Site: brandenburg
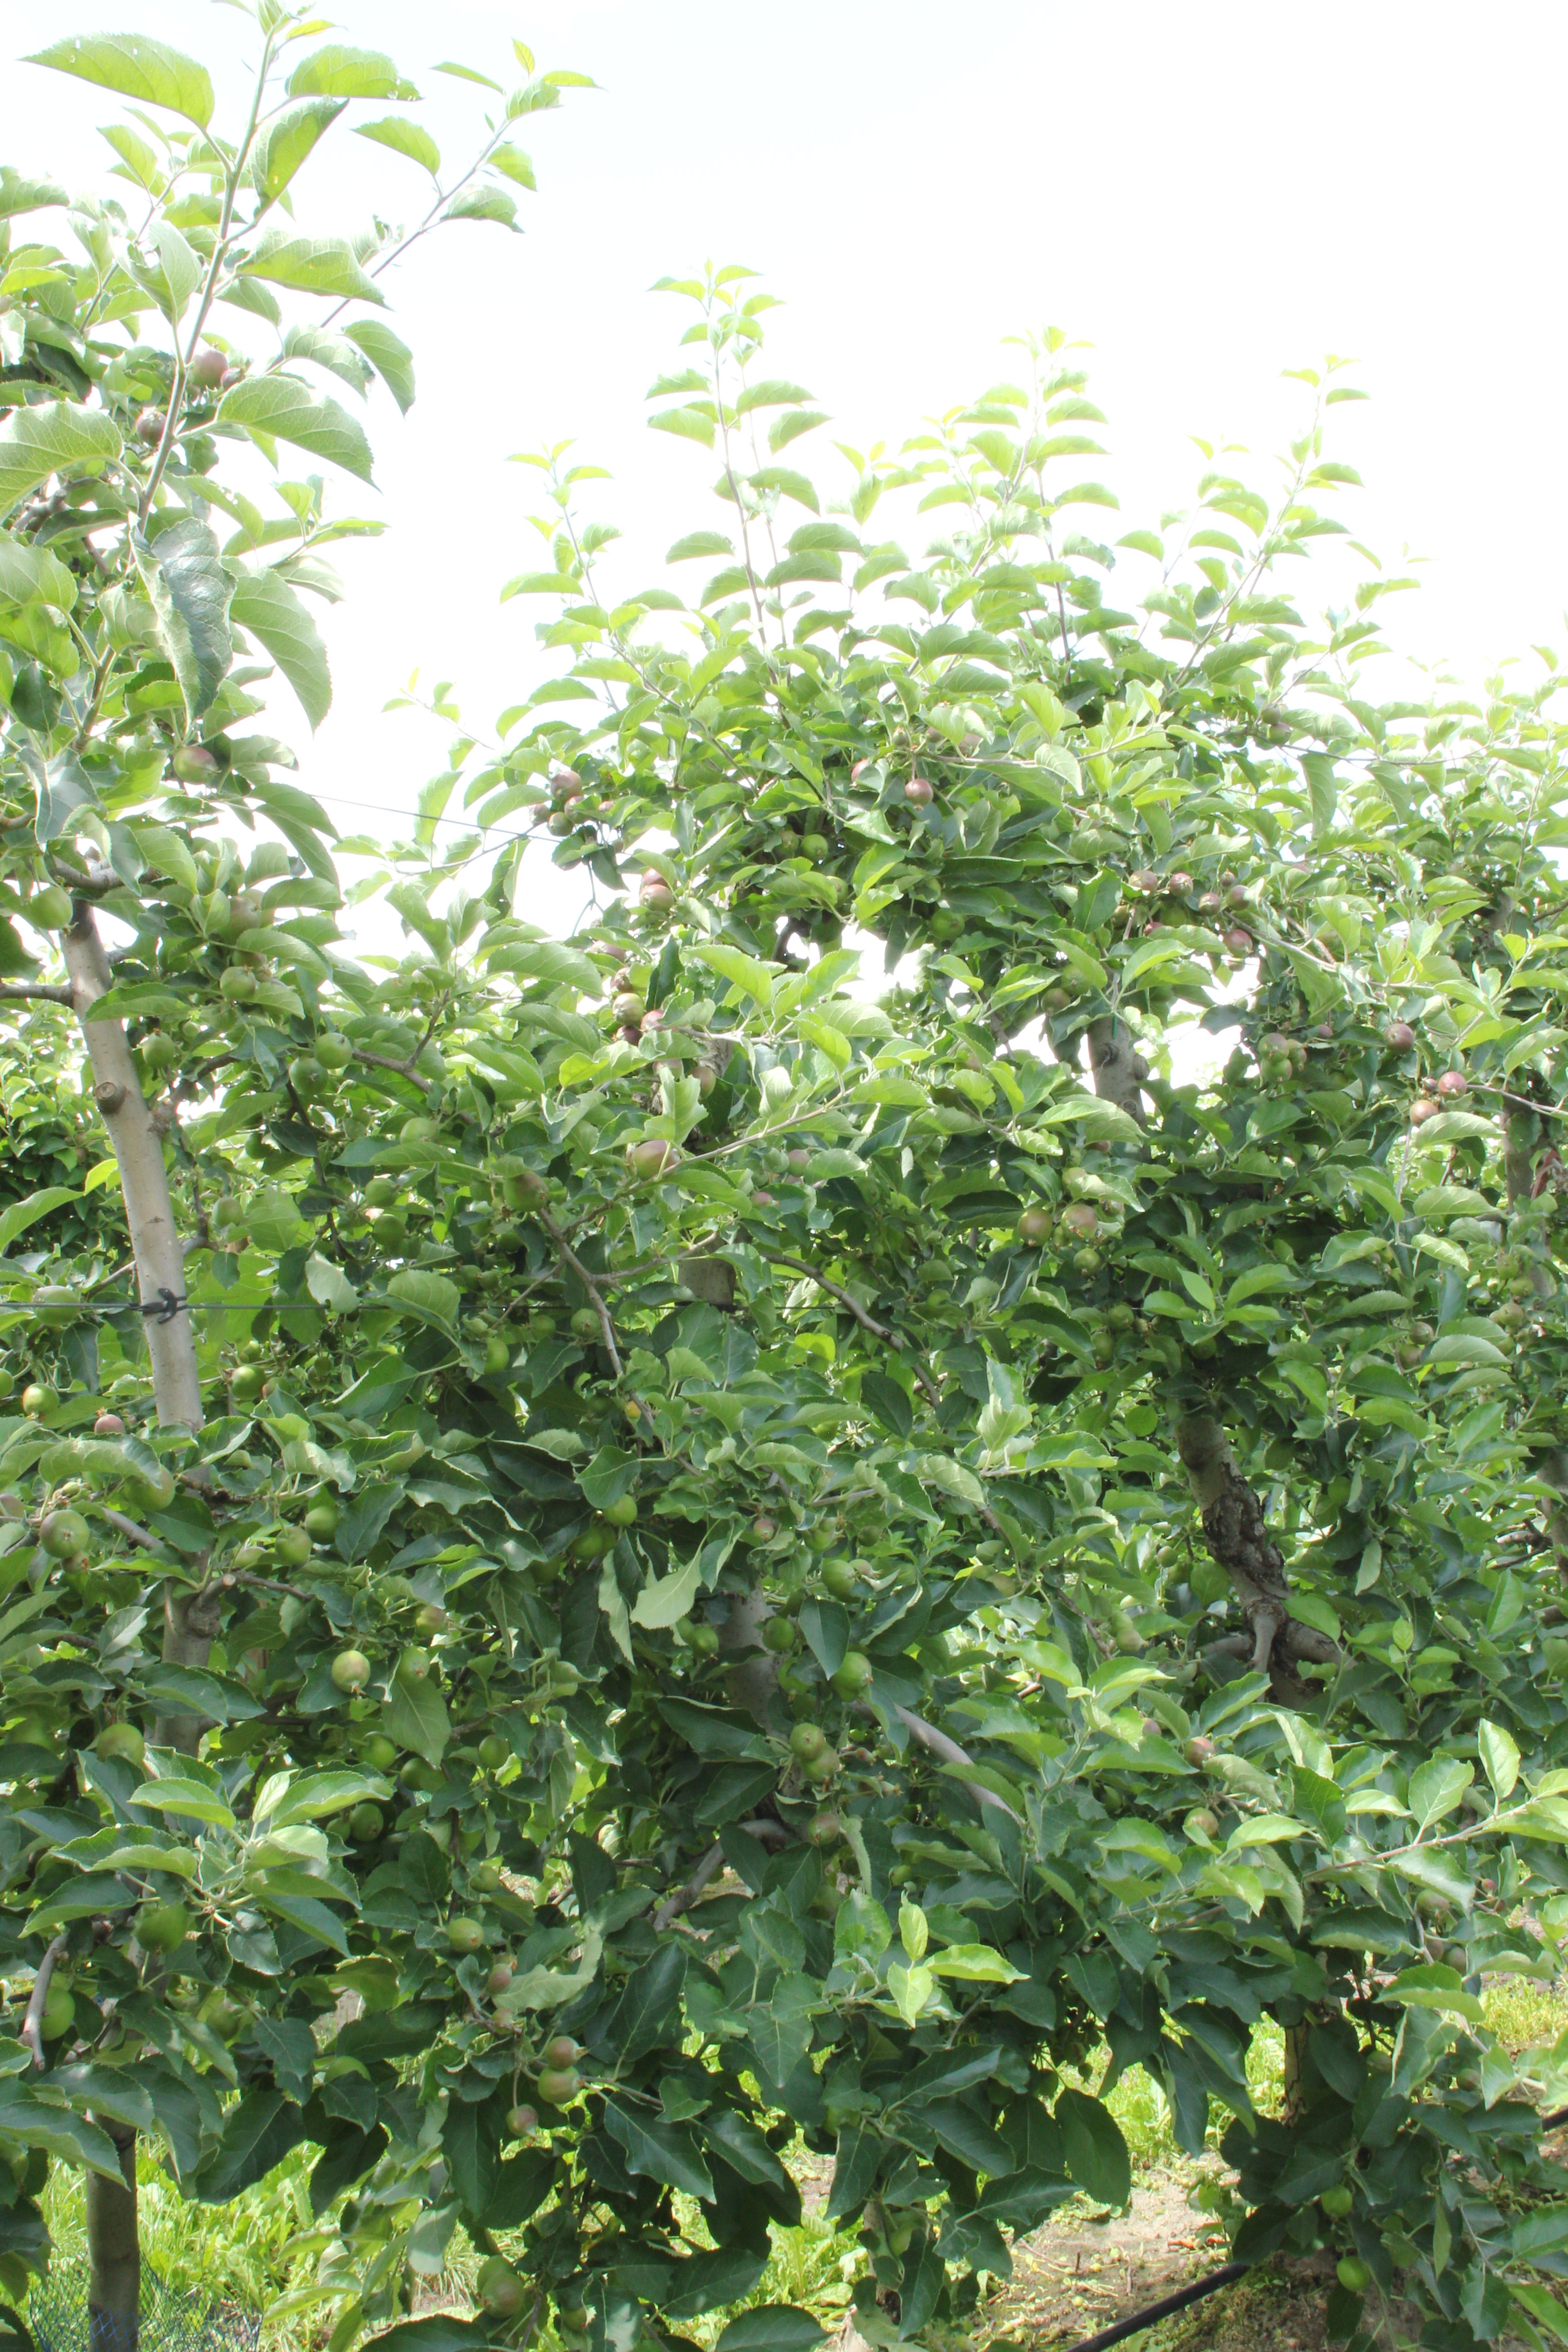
Growth stage (BBCH 73): Development of fruit